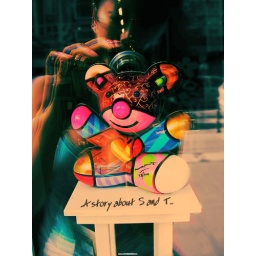
cute bear that i found in Frankfurt!